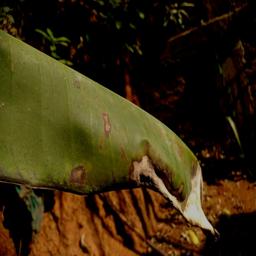
Label: MALBHOG LEAF